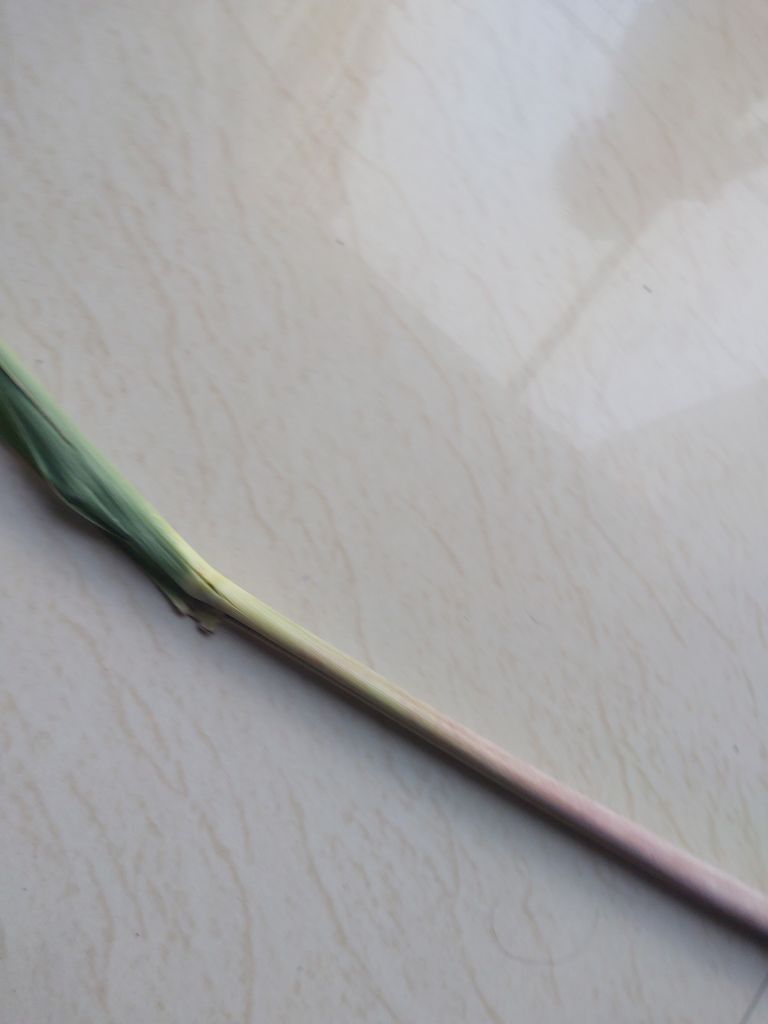
Label: Smut